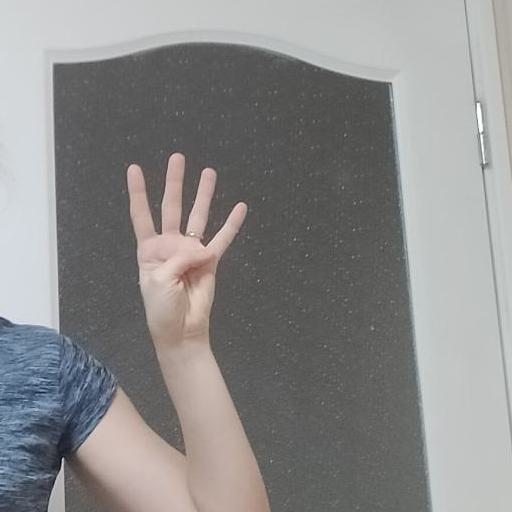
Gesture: four